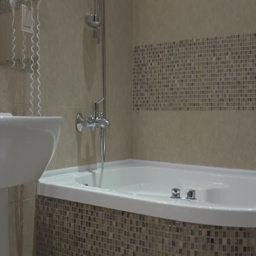
cute young girl washing and relaxing in the bathroom